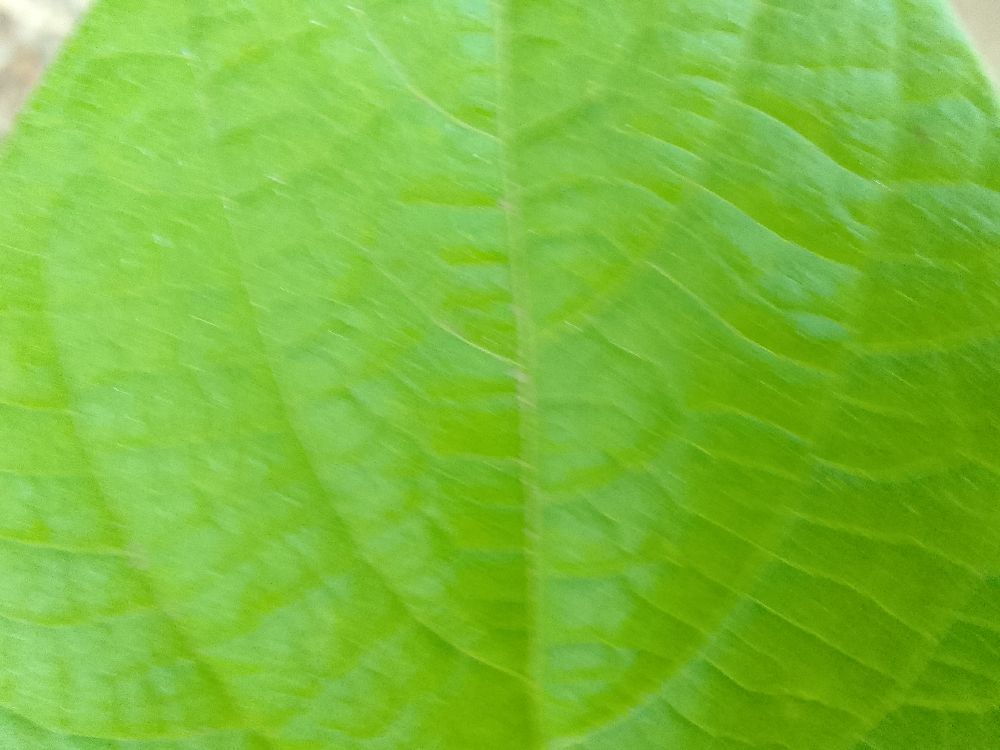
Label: healthy